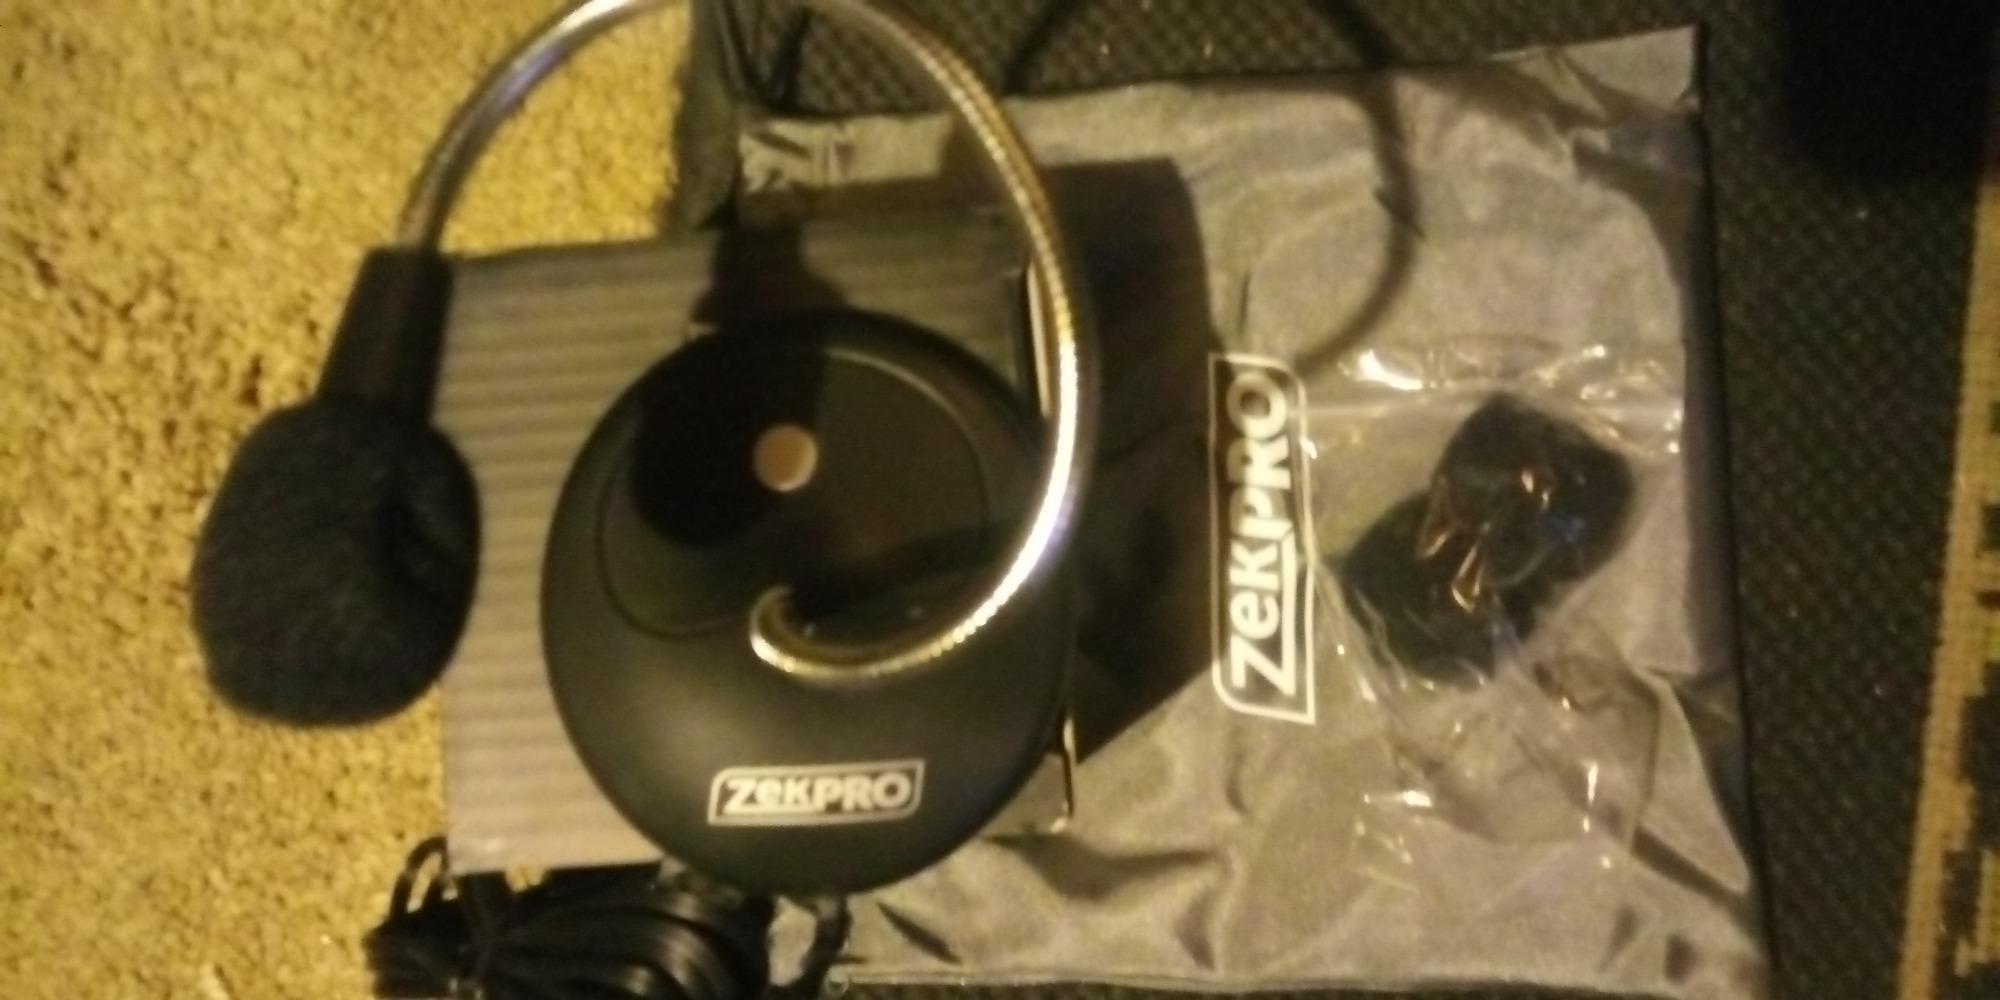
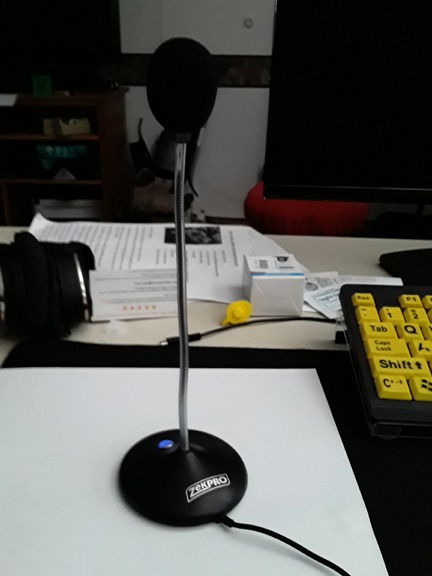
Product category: microphone
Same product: yes